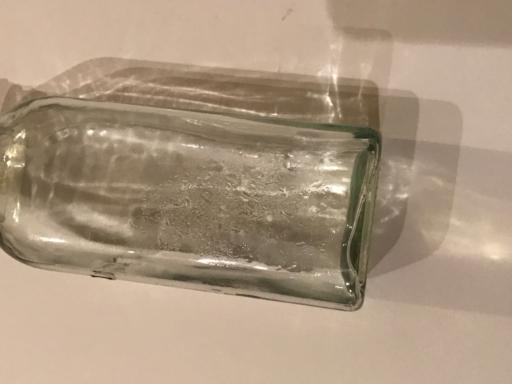
Waste category: glass